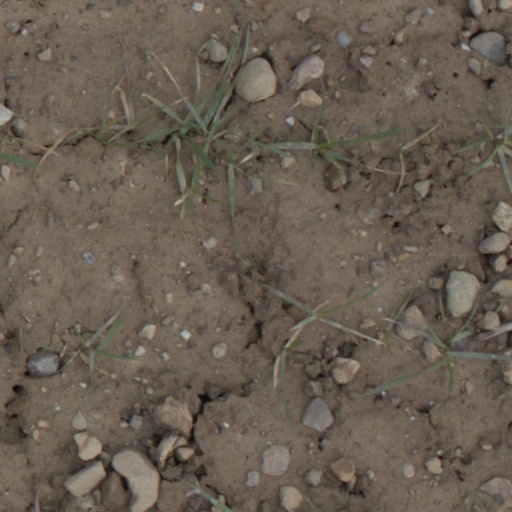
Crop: wheat